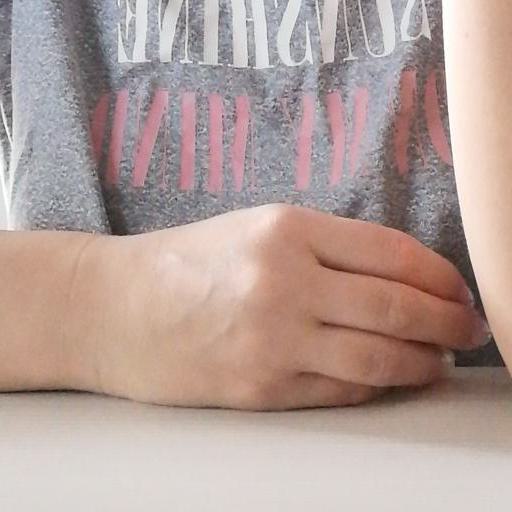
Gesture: no_gesture